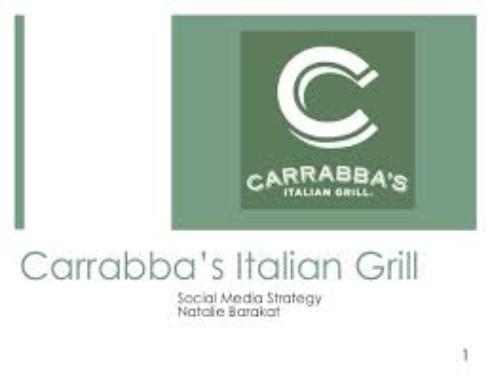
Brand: Carrabba's Italian Grill
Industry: Food